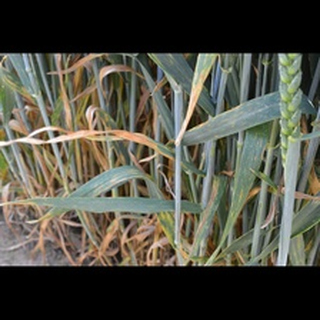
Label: wheat_septoria